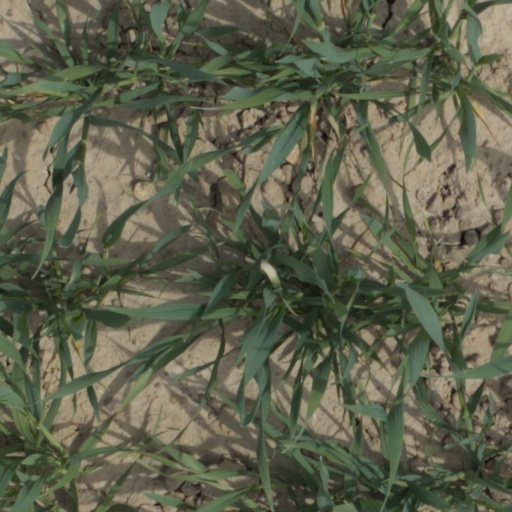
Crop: wheat